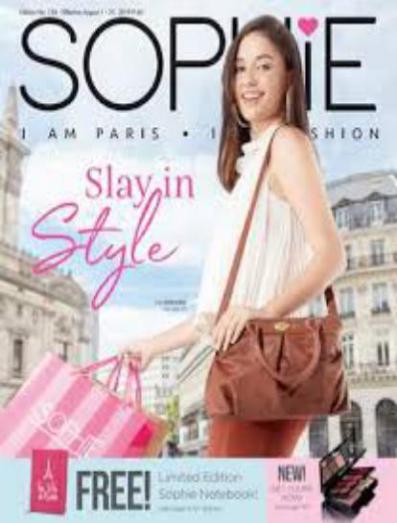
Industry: Clothes